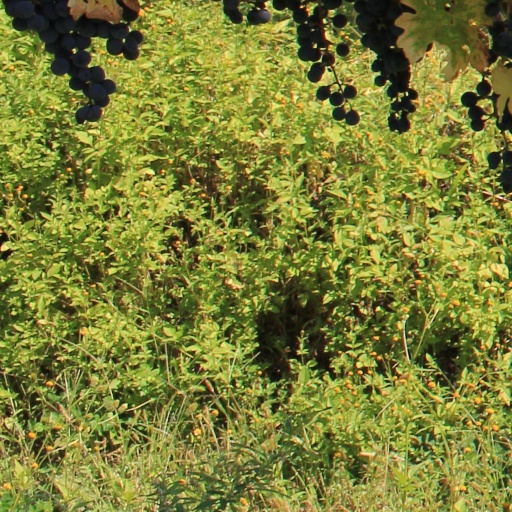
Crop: grape